Werner van den Valckert

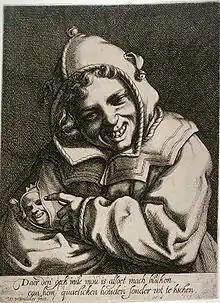
A fool up a sleeve.

Though he was born in Amsterdam, he became a member of the Guild of St. Luke in the Hague between 1600 - 1605. By 1614 he had moved to Amsterdam, because his daughter was baptized there. His earliest dated etchings are from 1612. His surviving paintings are historical allegories and portraits. He also made a prestigious "schuttersstuk", which features the Amsterdam burgermeester Albert Burgh.